British Rail Class 376

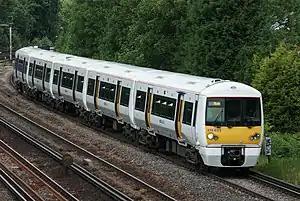
Class 376 near

The British Rail Class 376 "Electrostar" is a class of electric multiple unit passenger train that was manufactured by Bombardier Transportation at its Derby Litchurch Lane Works. It is part of the Electrostar family, which are the most common EMUs introduced since the privatisation of British Rail. The units were ordered by Connex South Eastern and introduced in 2004/2005 by South Eastern Trains to replace Class 465 and Class 466, which were transferred to Outer Suburban services to Kent to replace the Class 423 slam-door trains.